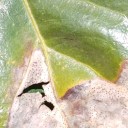
Label: Phoma